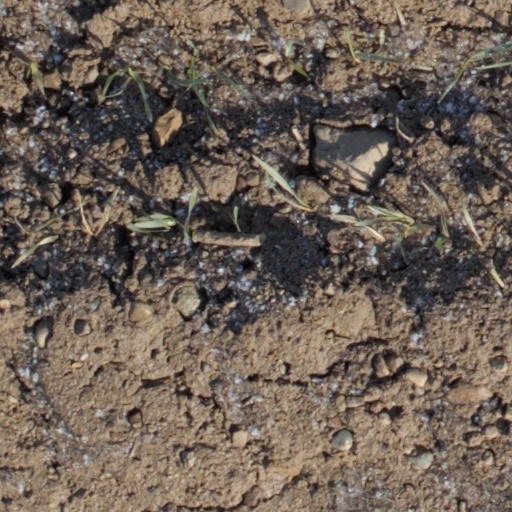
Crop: wheat